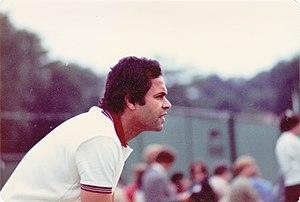
Ismail Adly El Shafei, né le 15 novembre 1947 au Caire, est un joueur de tennis égyptien, amateur depuis le début des années 1960, puis professionnel jusqu'en 1982.